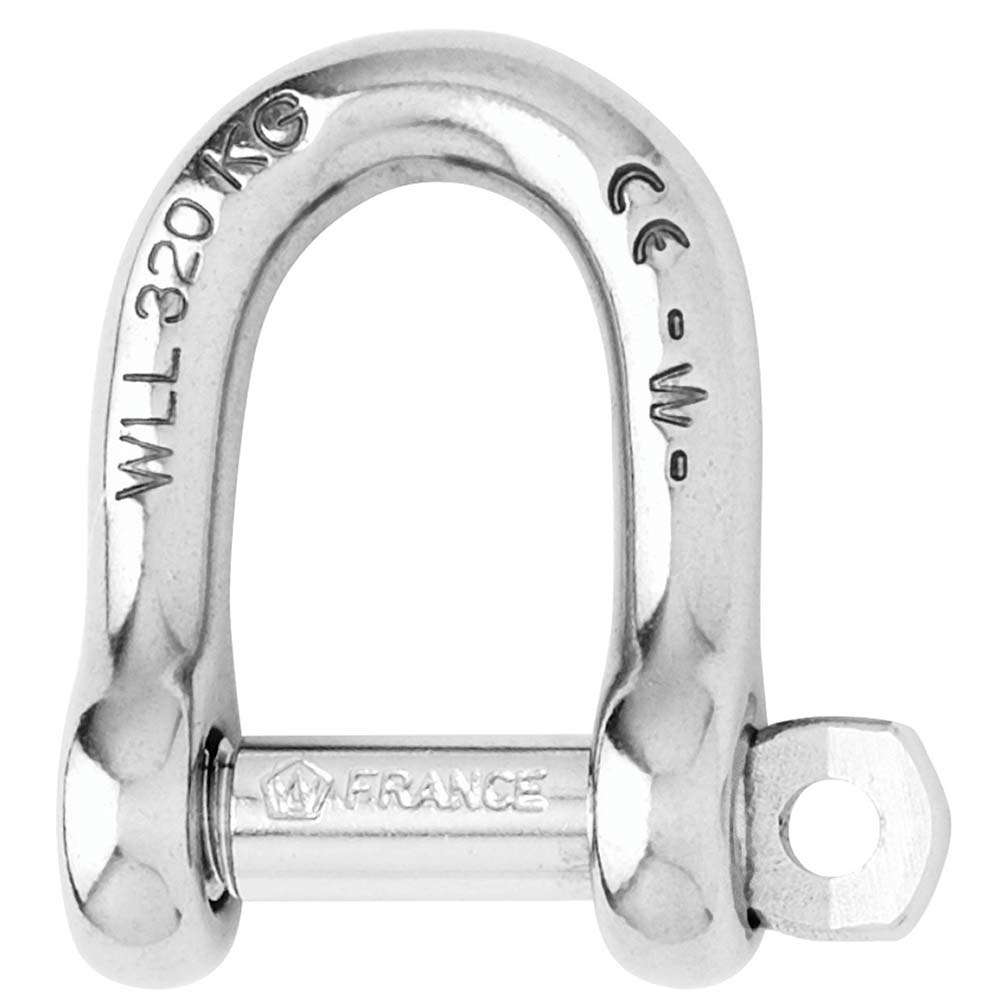
Wichard Self-Locking D Shackle - Diameter 4mm - 5/32" [01201]
Brand: Wichard Marine
Self-Locking D Shackle - Diameter 4mm - 5/32" Features: Self-locking D shackle forged in grade 316L stainless steel The pin is locked into one of the indentations No risks of loosening due to vibrations Outstanding working and breaking loads WLL: only for industrial applications (lifting i.e…) CE marking and batch number Applications: Standard applications of the shackle Attachment applications: blocks, head Specifications: Materials 316 stainless steel grade Working load (lb) 700 WLL (lb) 300 Breaking load (lb) 1540 Weight (lb) 0.015 Dimensions (see 2nd image) A (inch) 33/64" B (inch) 5/16" C (inch) 5/32" D (inch) 5/16" D diameter (inch) 5/32" E (inch) 1/8" F (inch) 29/32" G (inch) 25/32"
Category: Hardware > Hardware Accessories > Chain, Wire & Rope > Chains